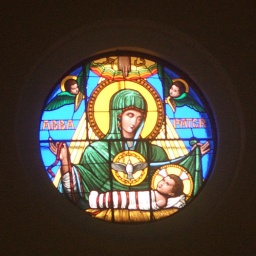
Stained glass window in Penha Church